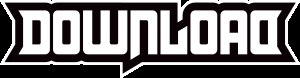
Download Festival
Festivalens logo
Download Festival er en tre dages musikfestival som bliver afholdt i England i Donington Park Festivalen bliver afholdt hvert år i slutningen af foråret, og den er ejet og styret af Live Nation, et selskab ejet af Clear Channel Comunications.